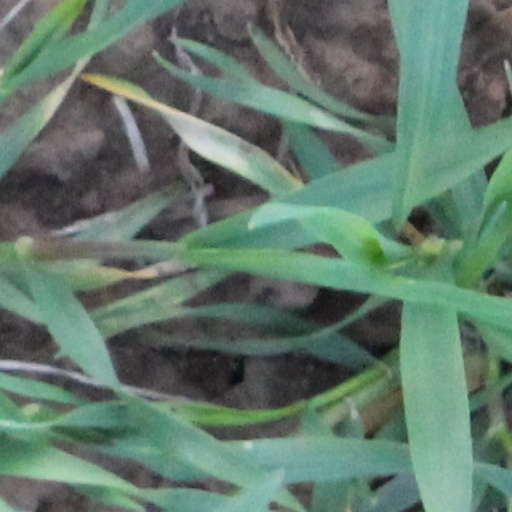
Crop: wheat